Pedro Afonso, Prince Imperial of Brazil

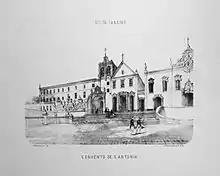
Convent of Saint Anthony, where Prince Pedro Afonso is buried, 1856

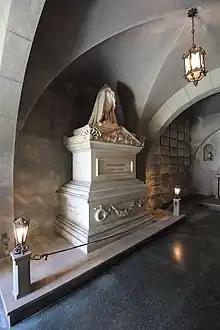
The grave of princes Pedro Afonso, João Carlos, and Afonso.

Honório Hermeto Carneiro Leão (later Marquis of Paraná), one of Brazil's leading politicians and then serving as president (governor) of the province of Pernambuco, summarized the prevalent view among Brazil's ruling elite regarding the succession of the Empire when he addressed the Provincial Assembly: "It is my painful duty to inform you of the death of the Prince Imperial D. Pedro Afonso, which occurred on 10 January of the current year. It is the second time we lose the heir presumptive of the crown." Honório Hermeto continued: "It must serve as a consolation to us, the certainty of [good] health of H[is]. M[ajesty]. the Emperor and his august wife. Both in the prime of their years, and full of life, still promise both numerous fruits from their conjugal bed as well as a male succession to the crown, as required for both the consolidation of our still recent institutions and the restless spirit of the century."